Diyap Yıldırım

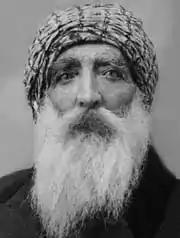
Portrait of Diyap Yıldırım

Dersimli Diyap Ağa (1852 – 1932), or Diyap Yıldırım after the Surname Law, was Turkish politician, Ottoman and later Turkish military officer, politician for the Republican People's Party (CHP), and an Alevi religious and tribal leader of Kurdish-Zaza origin. He represented Dersim (later Tunceli) in the Grand National Assembly of Turkey from 1920 to 1923.